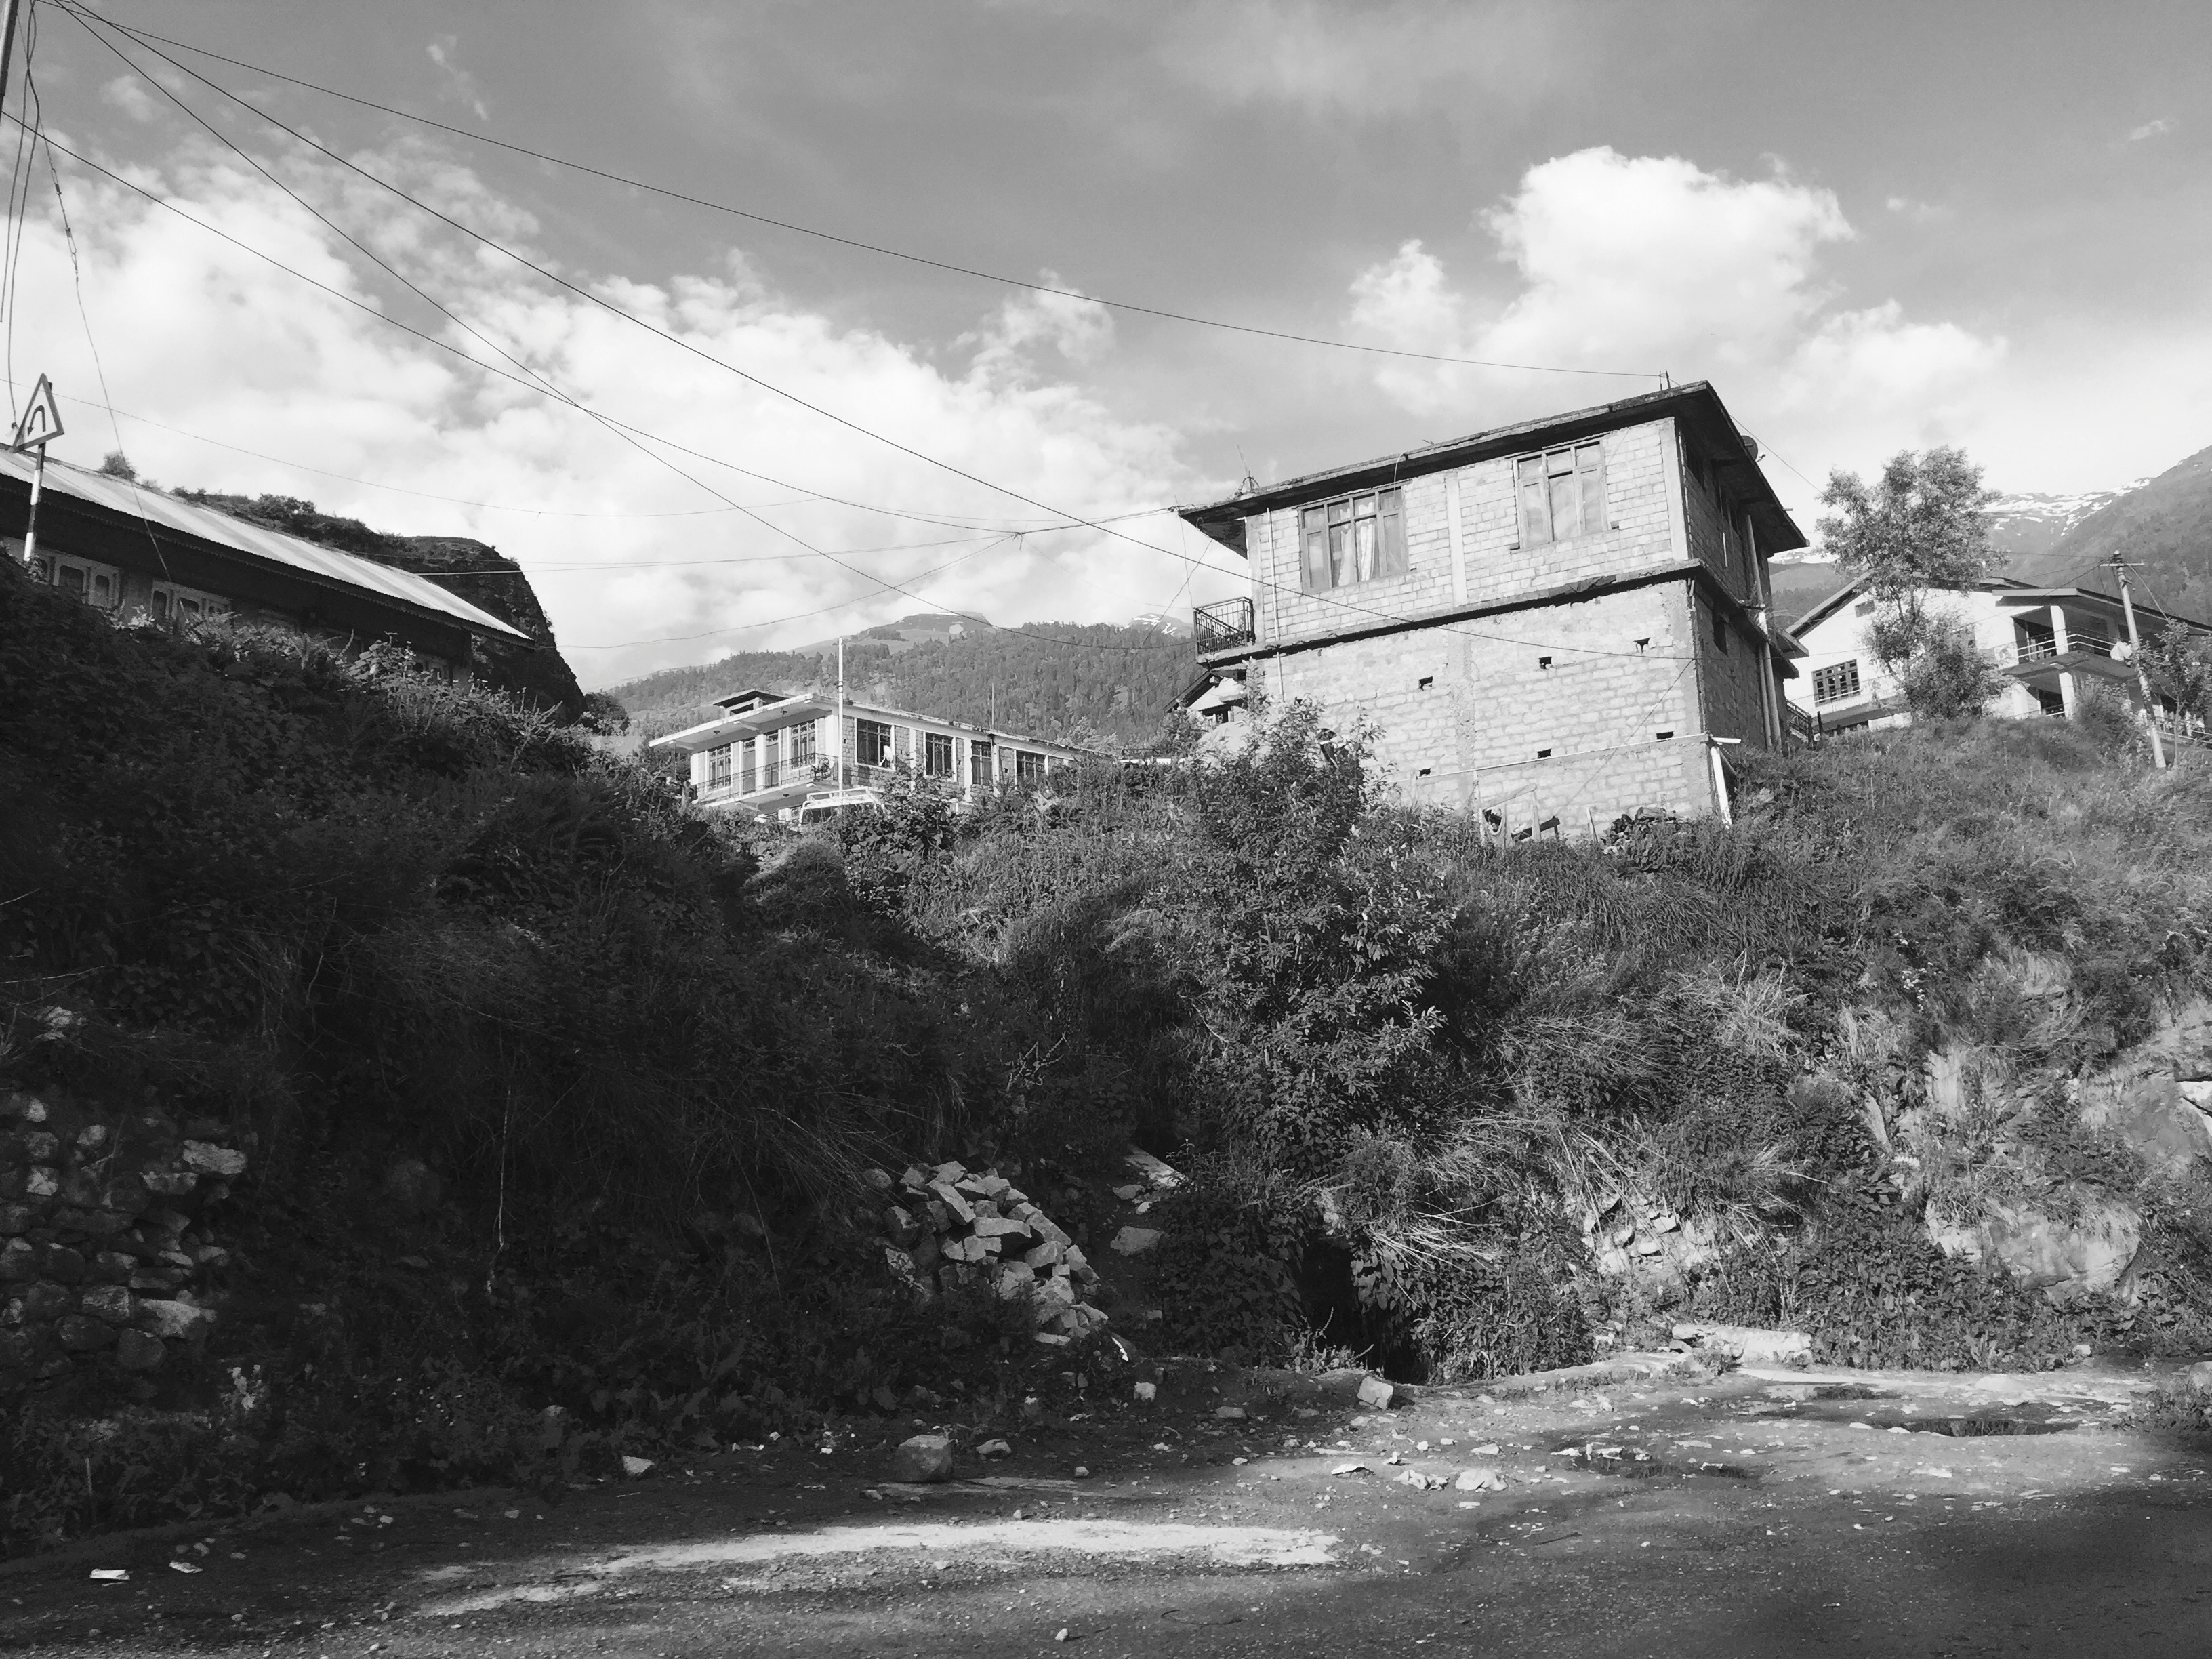
snow, black and white, white, photography, house, black, monochrome, ruins, history, rural area, monochrome photography